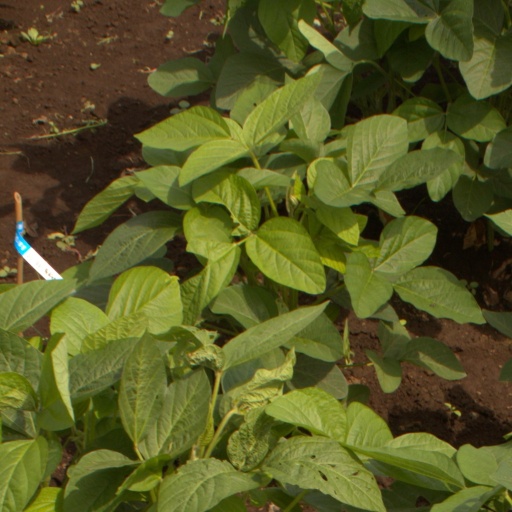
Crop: soybean